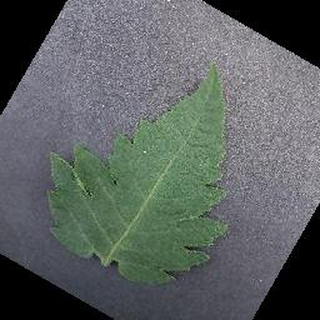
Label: healthy_tomato